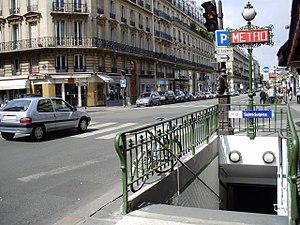
Entrée de la station Saint-Sulpice du métro de Paris